British Gas

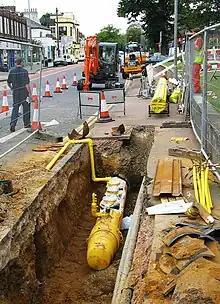
Polyethylene plastic main being placed in a trench.

In February 1997, eleven years after it had been privatised, British Gas plc demerged to become the entirely separate BG Group and the Gas Sales and Gas Trading, Services and Retail businesses.